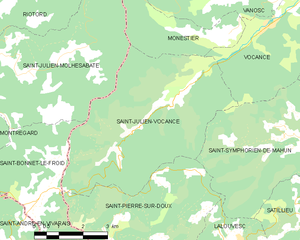
Carte des communes françaises: Saint-Julien-Vocance